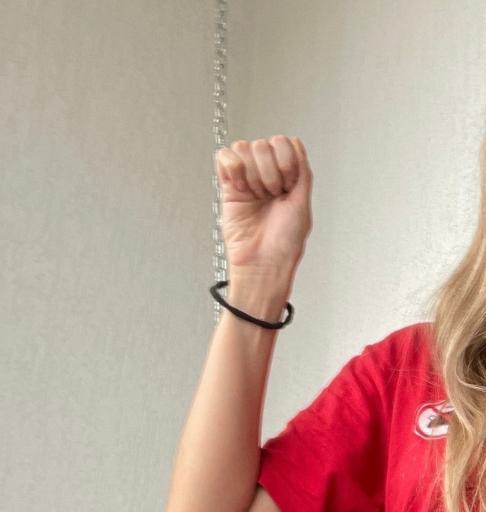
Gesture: fist